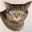
Label: cat